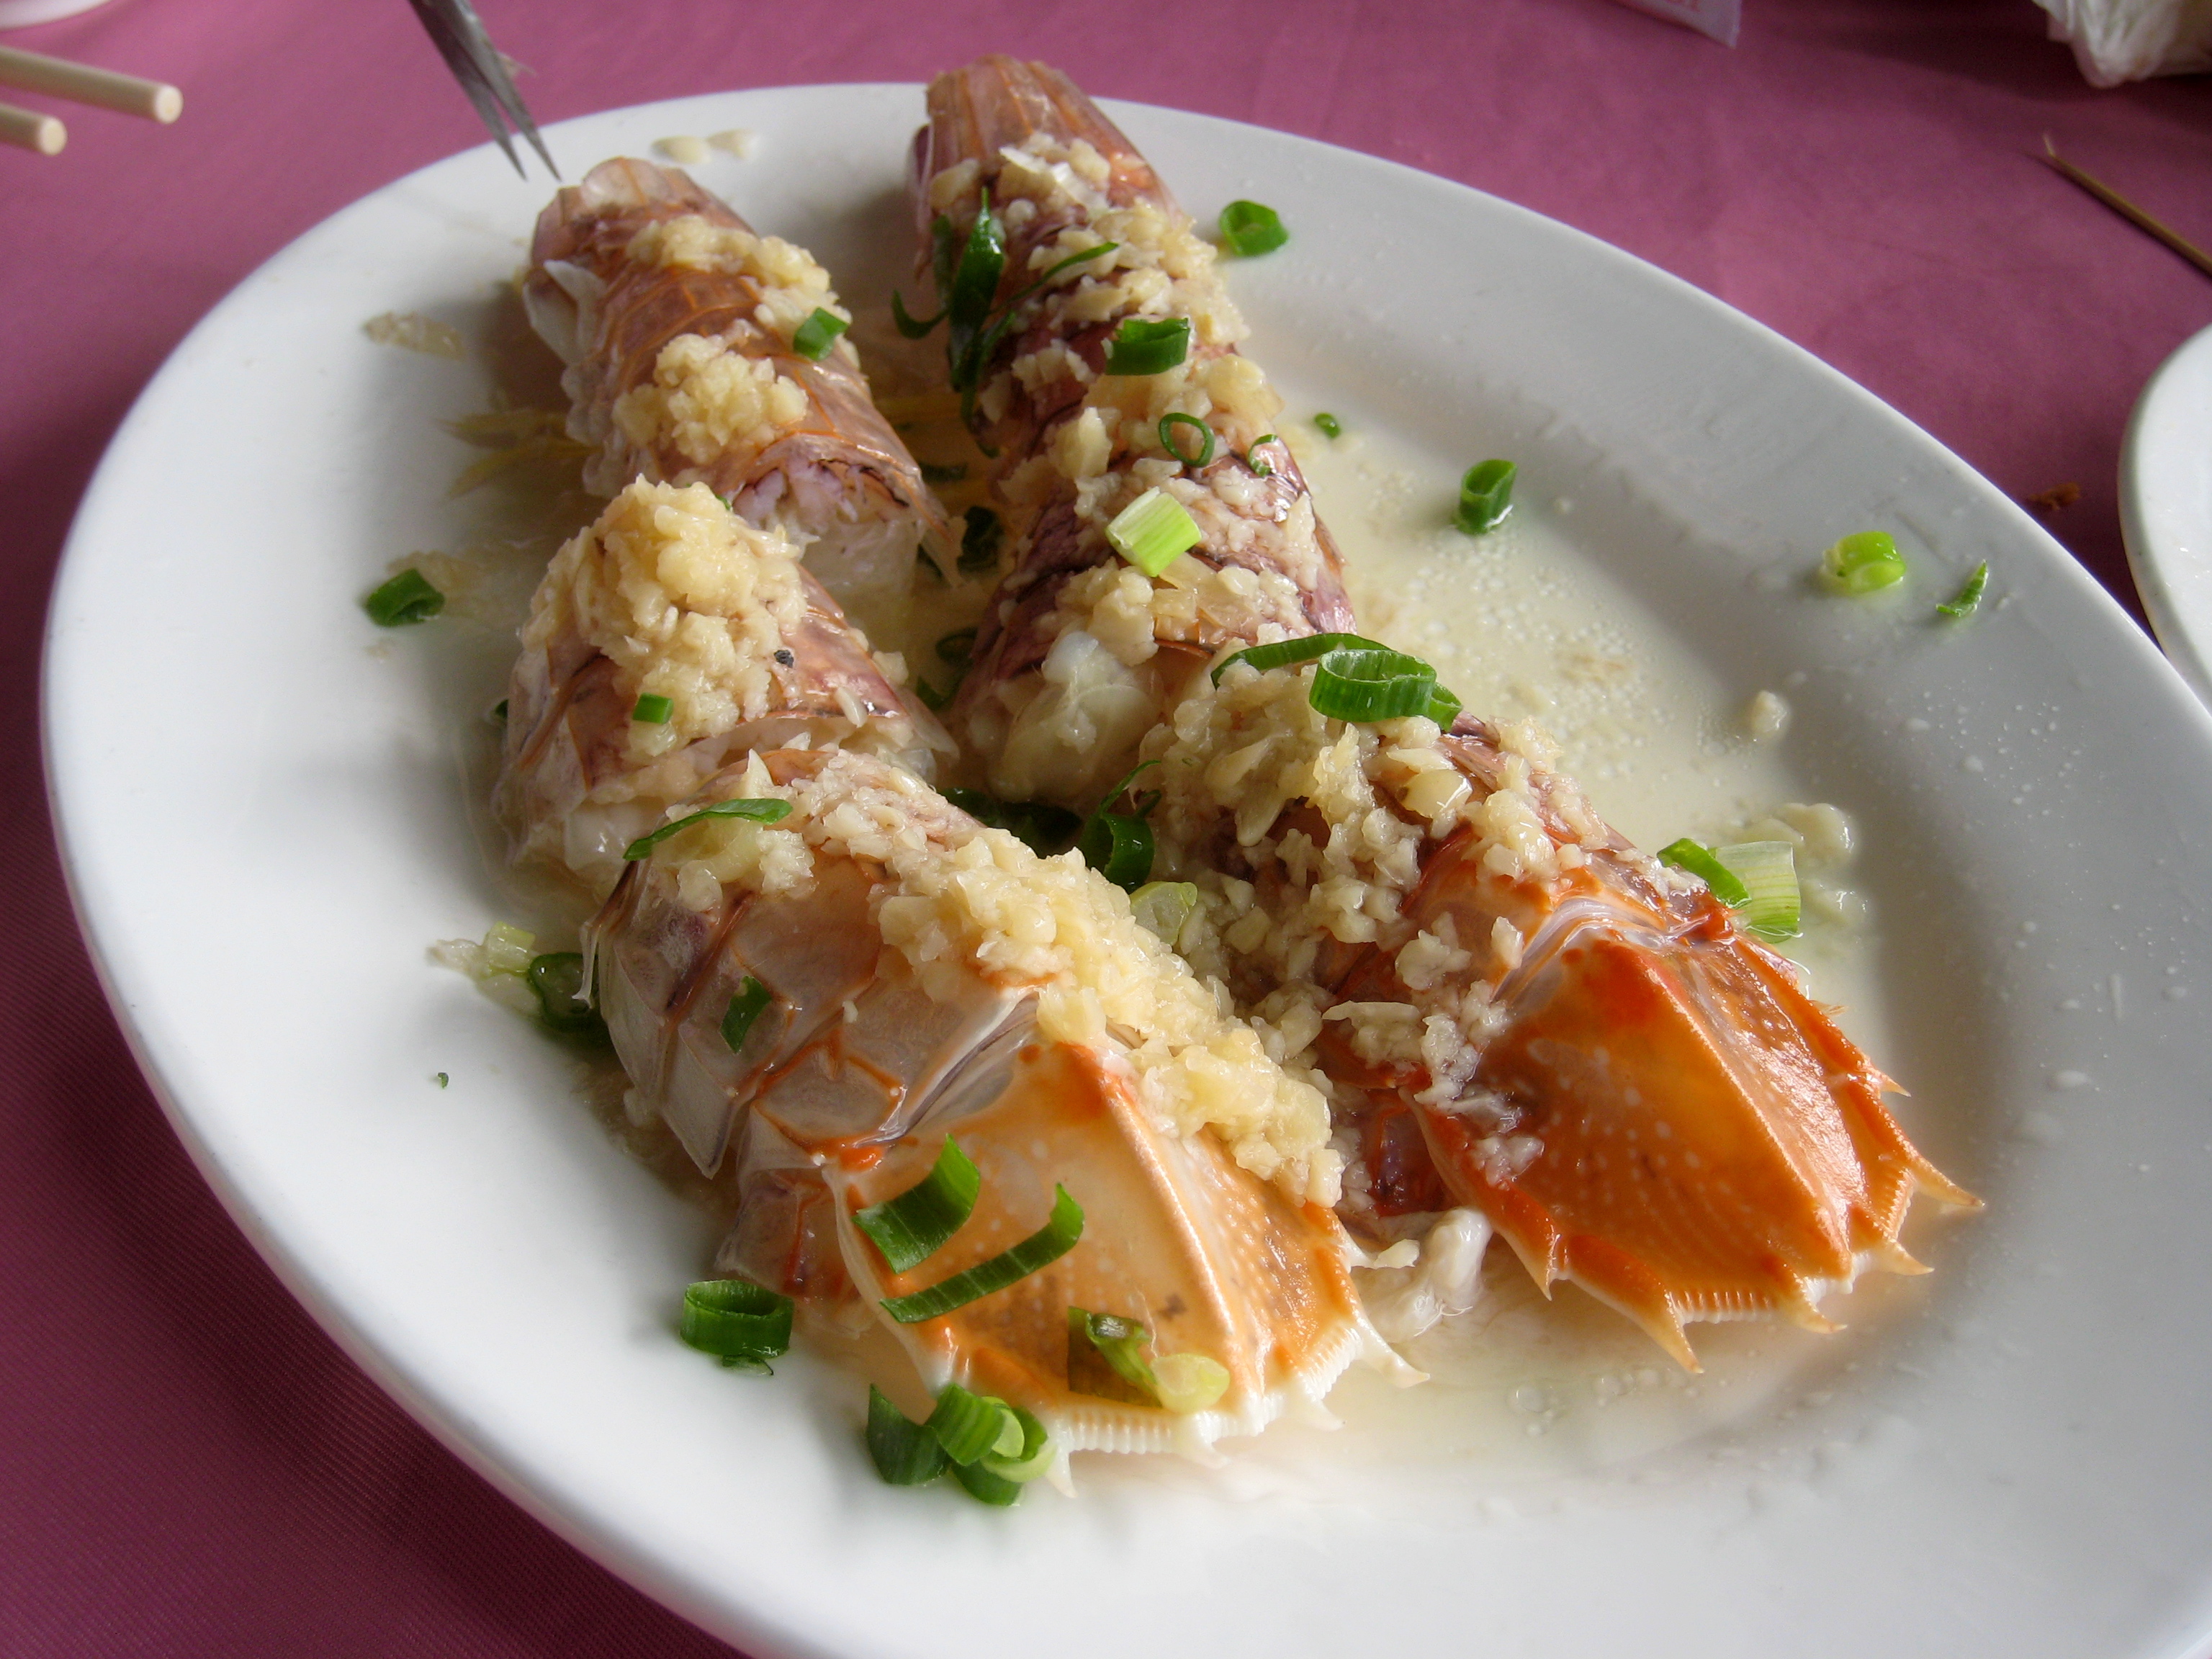
dish, meal, food, produce, seafood, fish, cuisine, asian food, hongkong, lamma, thai food, hors d oeuvre